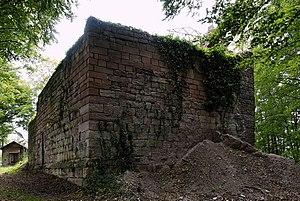
Ruine du château de Bruyères (88).
Bruyères est une commune française située dans le département des Vosges en région Grand Est.
L’histoire de Bruyères commence réellement aux XIIᵉ – XIIIᵉ siècles avec l’érection d’un château-fort exigée par le duc de Lorraine pour assurer ses fonctions d’avoué de l’Insigne Église collégiale et séculière de Saint-Pierre à Remiremont et avec l’octroi de la charte de Beaumont aux bourgeois de la ville en 1263. De la chastellerie initiale évoquée dans les actes en 1285 se dégagent progressivement un bourg et un faubourg à vocation commerçante qui devient une circonscription à la fois administrative et judiciaire en tant que chef-lieu de prévôté, puis de bailliage pendant l’Ancien Régime lorrain et français. Le destin de Bruyères est lié à l’histoire du duché de Lorraine de sa création jusqu’à l’annexion par la France en 1766 : le sud-est du territoire lorrain est en effet resté sans discontinuité dans le domaine ducal jusqu’à la disparition du duché de Lorraine et de Bar. Devenue chef-lieu de district pendant la période révolutionnaire, puis de canton à partir de 1795, la ville de Bruyères vit au même rythme que les autres petites et moyennes communes de la région sans s’en distinguer particulièrement.